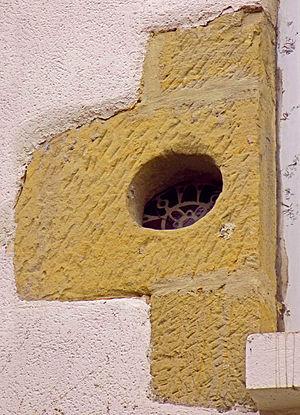
Hagioscope, église Saints-Pierre-et-Paul, Saint-Avold (Moselle). XIIIe.
Un hagioscope est, en architecture, une ouverture aménagée dans un mur intérieur ou extérieur d'un sanctuaire catholique permettant aux personnes situées à l'extérieur de cet espace de suivre la célébration avec une vue sur l'autel. L'ouverture est souvent aménagée de façon à permettre aux personnes de ne pas être vues des assistants ou des célébrants. Elle est souvent construite de façon oblique.